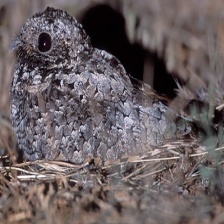
Species: COMMON POORWILL
Scientific name: PHALAENOPTILUS NUTTALLII